Ho Chi Minh

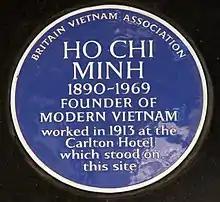
Commemorative plaque in Haymarket in London

At various points from 1913 to 1919, Thành (Hồ) claimed to have lived in West Ealing and later in Crouch End, Hornsey. He reportedly worked as either a chef or dishwasher (reports vary) at the Drayton Court Hotel in West Ealing. Claims that he was trained as a pastry chef under Auguste Escoffier at the Carlton Hotel in Haymarket, Westminster are not supported by documentary evidence. However, the wall of New Zealand House, home of the New Zealand High Commission which now stands on the site of the Carlton Hotel, displays a blue plaque. During 1913, Thành was also employed as a pastry chef on the Newhaven–Dieppe ferry route.